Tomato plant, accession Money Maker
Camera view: vertical (180 deg); turntable rotation: 150 degrees
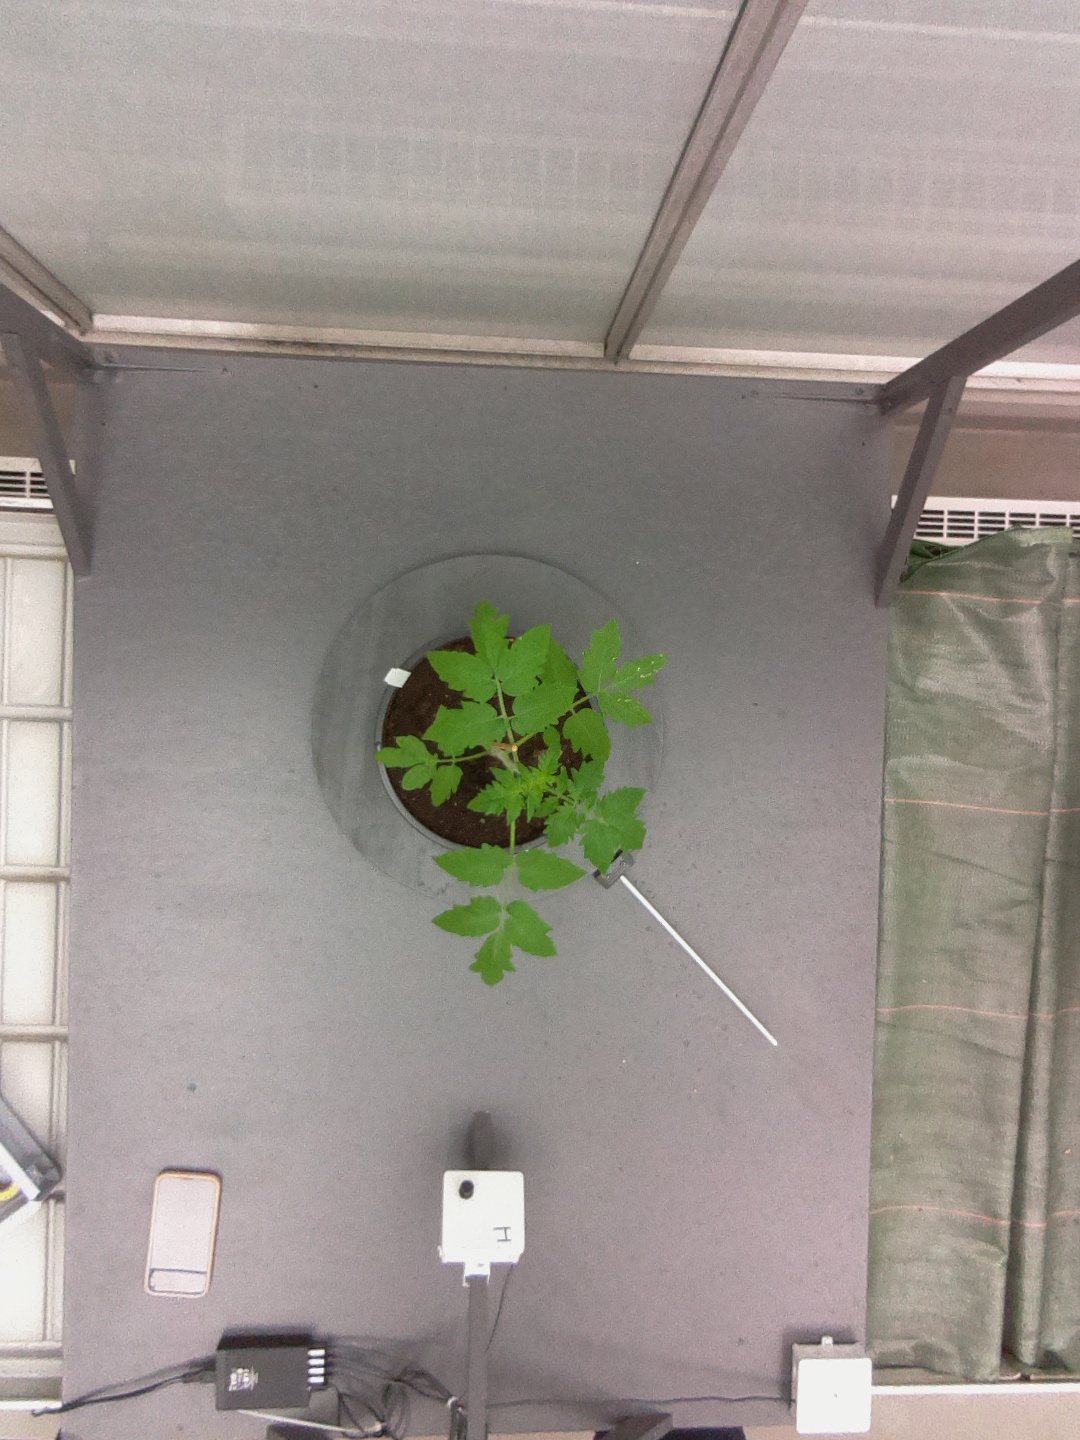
BBCH growth stage 13: 6 of true leaves visible